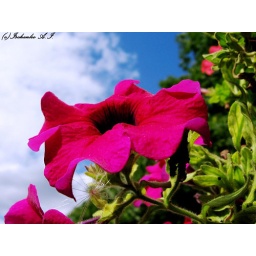
flower in the sky